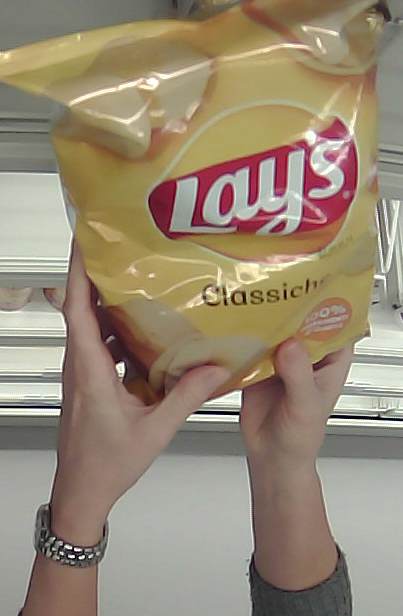
Product: lays_classic